Clan Gregor

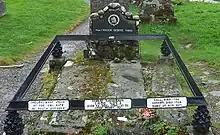
The graves of Rob Roy MacGregor, his widow, and their sons.

Rob Roy MacGregor was born in 1671, a younger son of MacGregor of Glengyle. (However, given the circumstances, he had been forced to assume his mother's surname of Campbell). The adventures of Rob Roy MacGregor have been immortalized and romanticized by Sir Walter Scott in his novel "Rob Roy". Rob Roy was undoubtedly a thorn in the flesh of the government until he died in 1734. He supported the Jacobite cause in 1715 and after the Battle of Sheriffmuir he set out plundering at will. In one such raid on Dumbarton, the town was put into panic and Dumbarton Castle was forced to open fire with its cannon. He also led Clan Gregor at the Battle of Glen Shiel in 1719. He is buried in Balquhidder churchyard.